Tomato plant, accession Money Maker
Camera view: tilt-top (135 deg); turntable rotation: 60 degrees
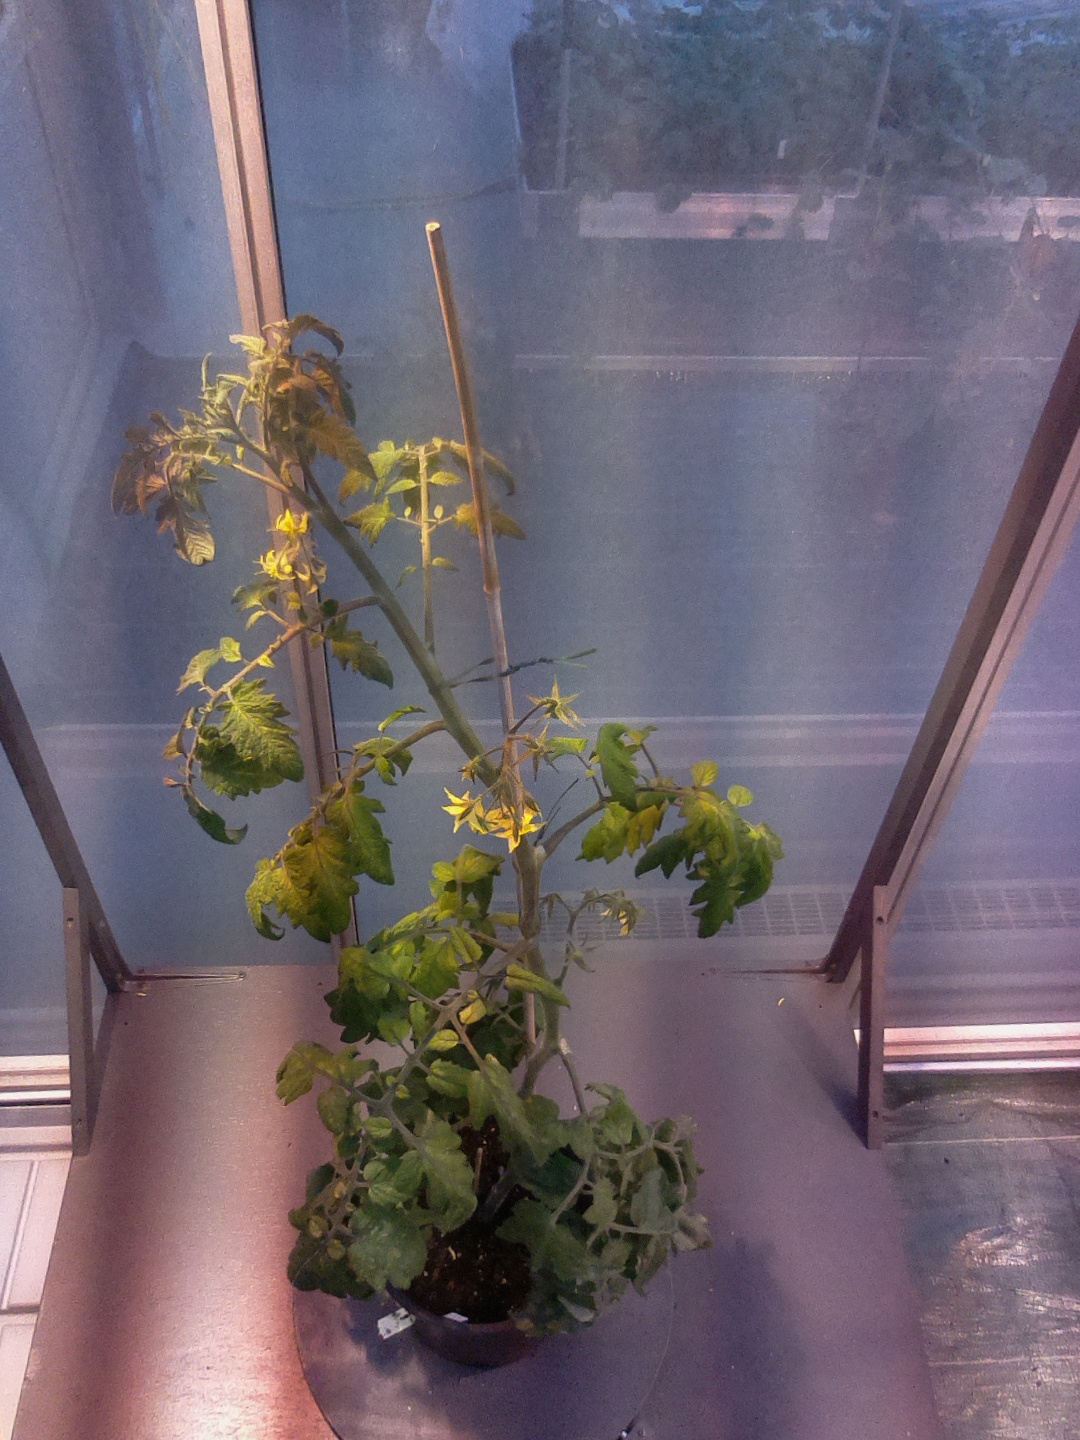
BBCH growth stage 71: 10%-20% of final fruit size